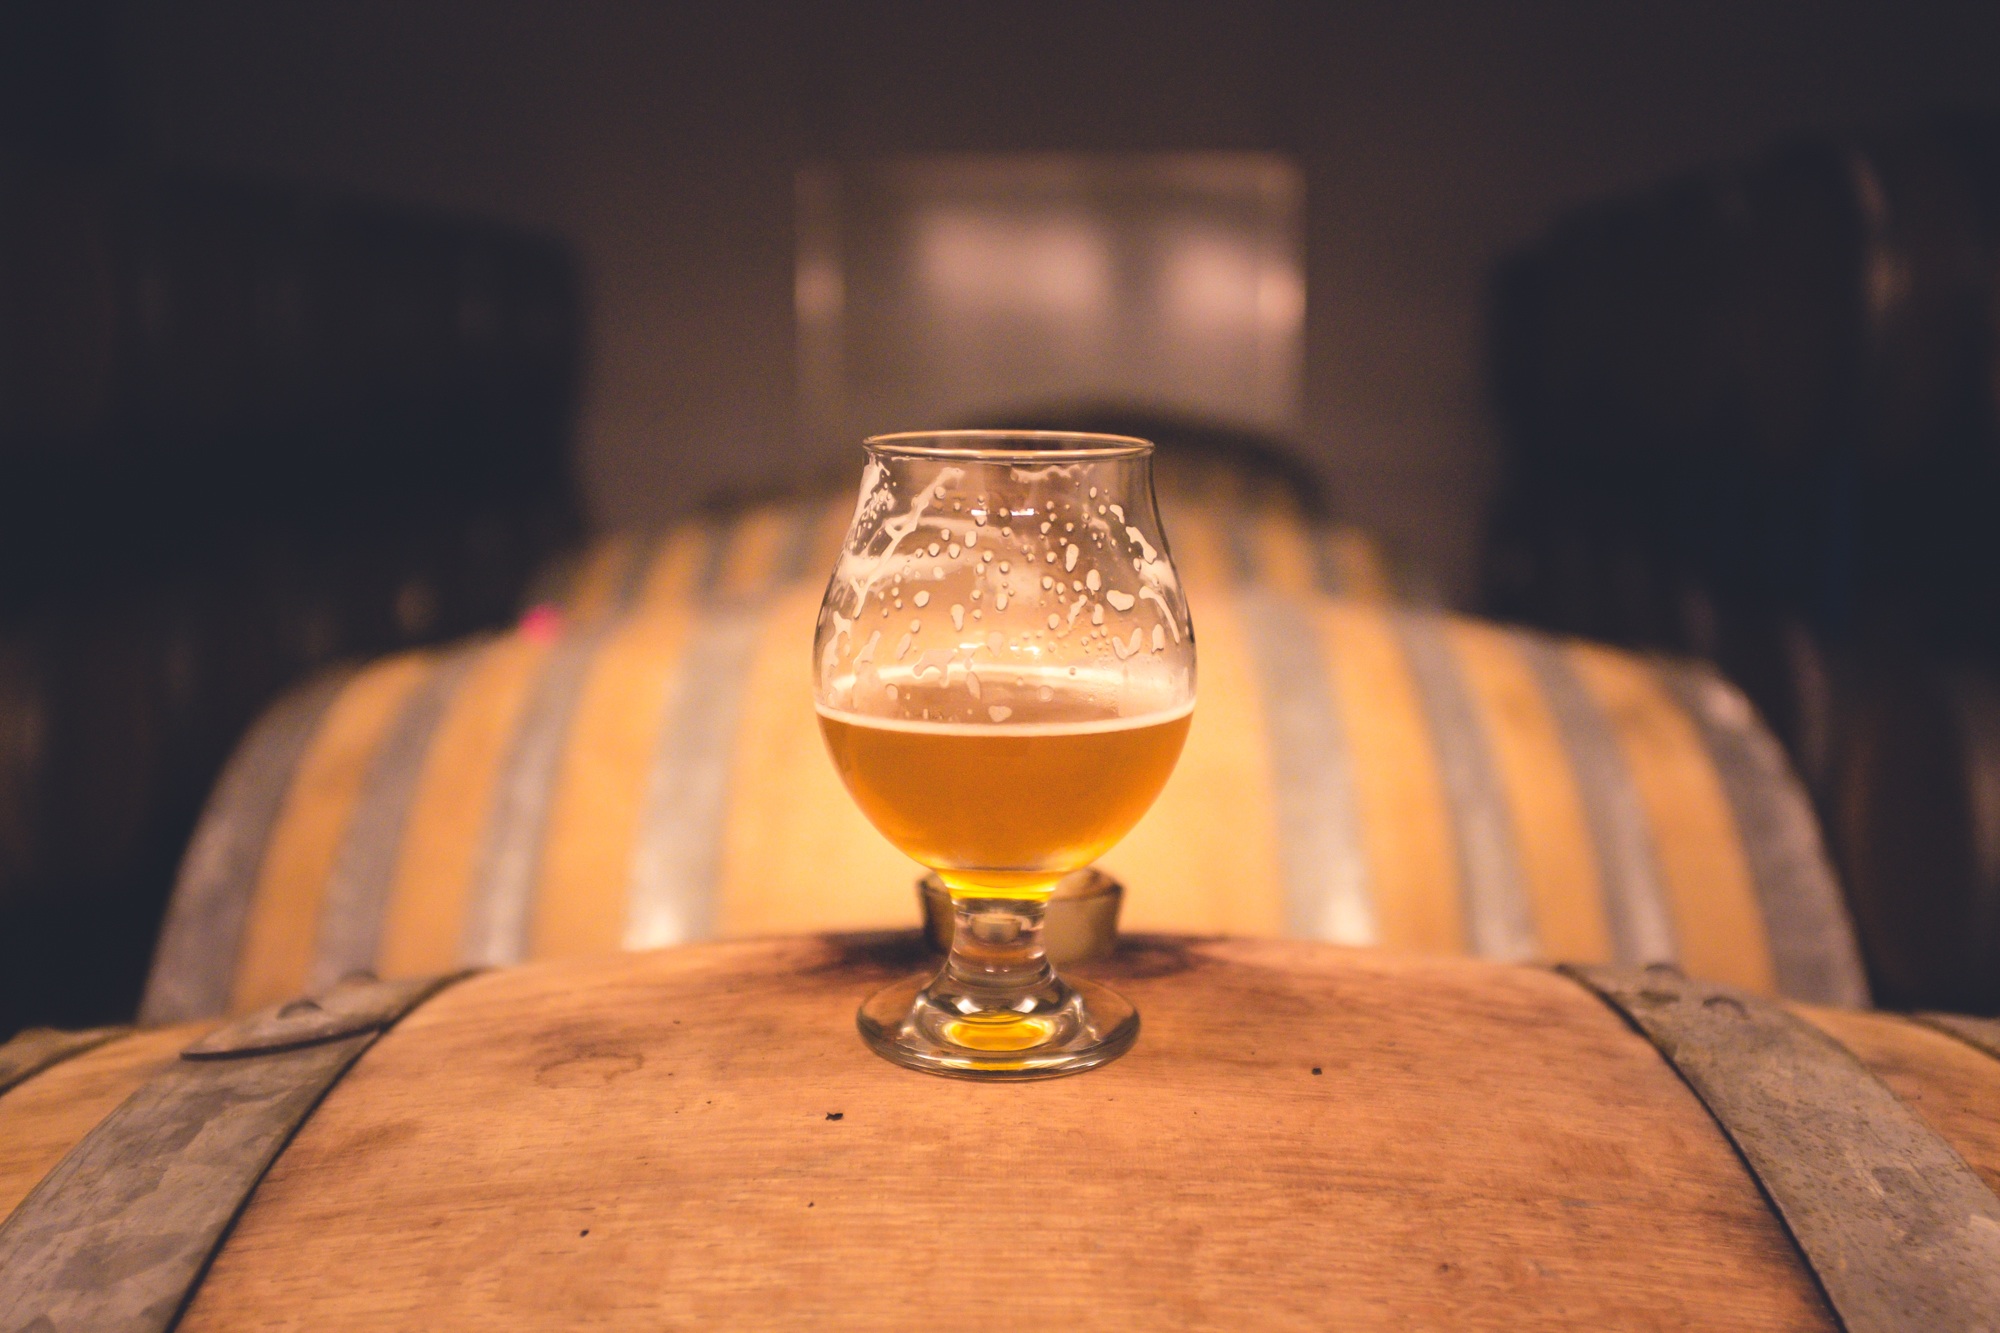
wine, glass, drink, lighting, beer, cocktail, whisky, liqueur, alcoholic beverage, man made object, distilled beverage